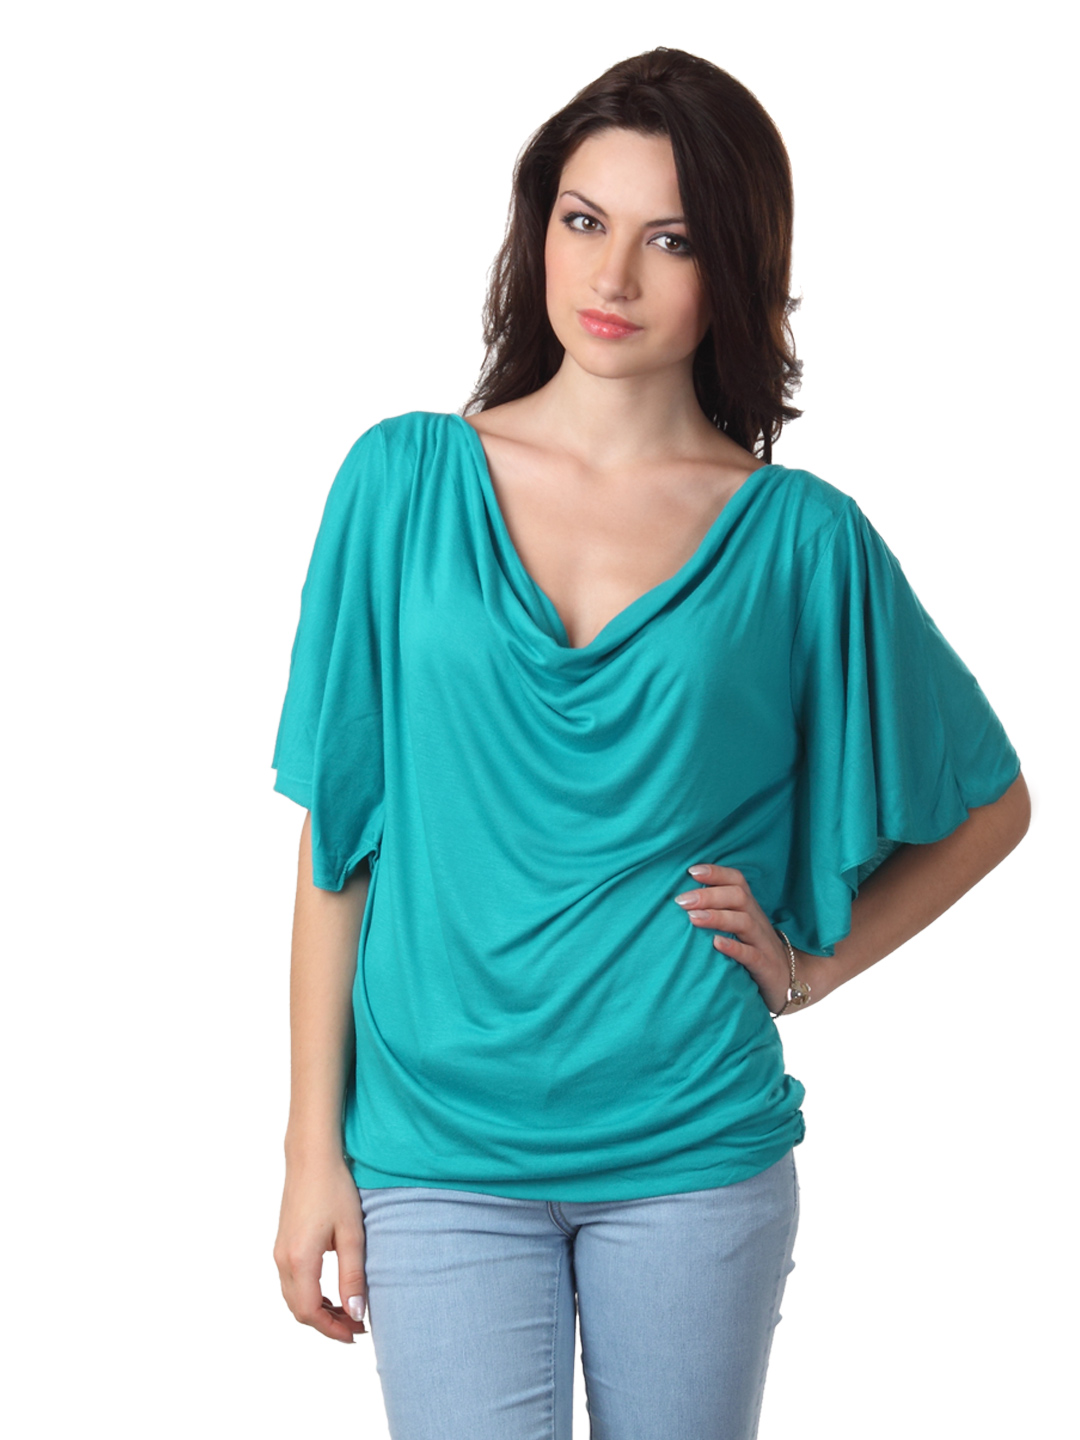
Tokyo Talkies Women Blue Top
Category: Apparel / Topwear / Tops
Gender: Women
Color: Blue
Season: Fall 2012
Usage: Casual